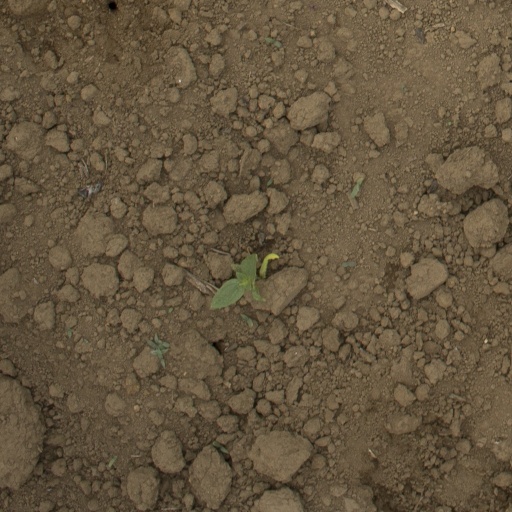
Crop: Jerusalem artichoke